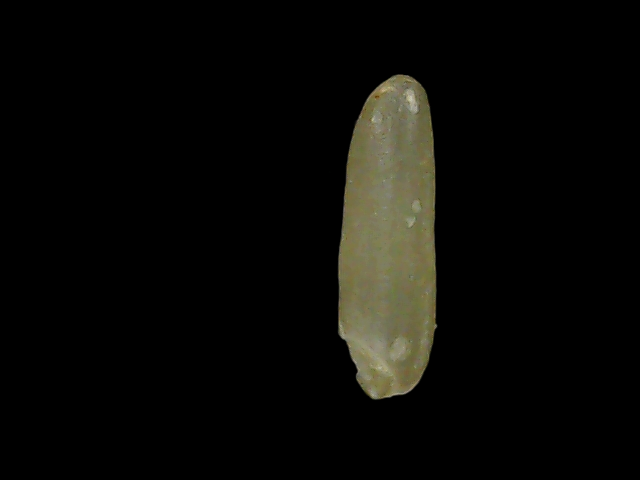
Rice variety: Binadhan19